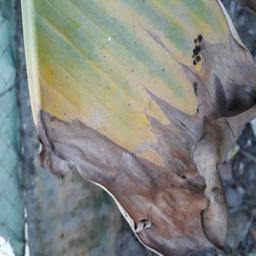
Label: POTASSIUM DEFICIENCY